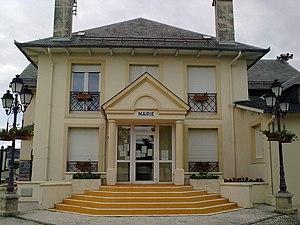
Capvern
Dans les Hautes-Pyrénées, les élections municipales françaises de 2020 se déroulent les 15 mars et 28 juin 2020, comme partout en France, six ans après les élections précédentes.
Cet article dresse une liste par ordre de mandat des maires de Capvern.
Capvern, ou Capvern-les-Bains, est une commune française située dans le département des Hautes-Pyrénées, en région Occitanie.